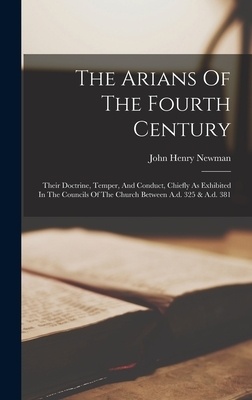
The Arians Of The Fourth Century: Their Doctrine, Temper, And Conduct, Chiefly As Exhibited In The Councils Of The Church Between A.d. 325 & A.d. 381
This work has been selected by scholars as being culturally important, and is part of the knowledge base of civilization as we know it. This work is in the "public domain in the United States of America, and possibly other nations. Within the United States, you may freely copy and distribute this work, as no entity (individual or corporate) has a copyright on the body of the work. Scholars believe, and we concur, that this work is important enough to be preserved, reproduced, and made generally available to the public. We appreciate your support of the preservation process, and thank you for being an important part of keeping this knowledge alive and relevant. Author: John Henry Newman ISBN-10: 1015783635 ISBN-13: 9781015783638 Publisher: Legare Street Press Language: English Published: 10/27/2022 Pages: 244 Format: Hardcover Weight: 1.14lbs Size: 9.21h x 6.14w x 0.56d
Brand: John Henry Newman
Category: Religious & Ceremonial